Battle of Rotterdam

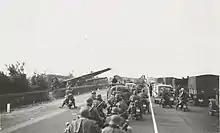
German troops passing shot down Junkers Ju 52 near Rotterdam

On the evening of 12 May, Colonel Scharroo received orders from General Headquarters to put all his efforts into clearing the German resistance at the northern approaches to the bridges, and eventually to destroy the bridges. That order was a direct consequence of the arrival of the 9th "Panzerdivision" at the Moerdijk bridges, which threatened the Dutch defence of Fortress Holland. The commander of the local marines—Colonel Von Frijtag Drabbe—was ordered to destroy every German pocket of resistance on the north end and next occupy the northern bridge approach in order to secure the area and prepare the bridge for destruction. He formed a company—a little over 100 men—of his most experienced marines. Another company of navy auxiliary troops—also with a strength of about 100 men—was provided as back-up. These two companies were supported by two batteries of 105 mm howitzers and two armoured cars. A company of six 81 mm mortars was also attached to the task force.